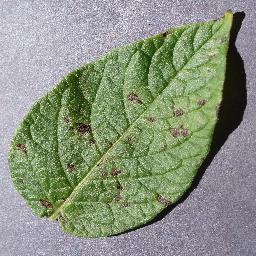
Label: Potato___Early_blight